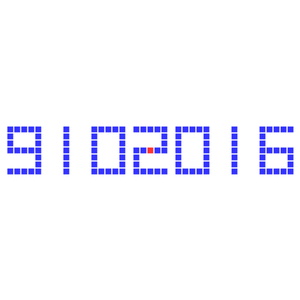
9.10.2016, une date à symétrie centrale
En géométrie, une symétrie centrale est une transformation d'un espace affine.